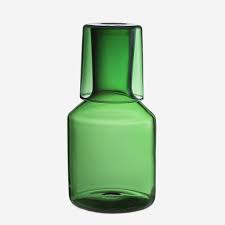
Label: glass